Nord Pool

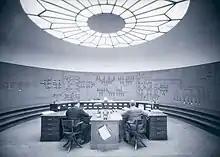
1934 control room of "" at Smestad in Oslo

Nord Pool traces its origin to ' (lit. the "Coordination Association"), a power exchange formed by eastern Norwegian electricity companies in 1932 on the initiative of Augustin Paus, and which soon came to encompass all the electricity companies in eastern Norway. In 1971, the exchange merged with the regional exchanges in other parts of Norway and became ' (literally the "Coordination of Power Stations in Norway"). As of 1988, it had 118 power companies as members.